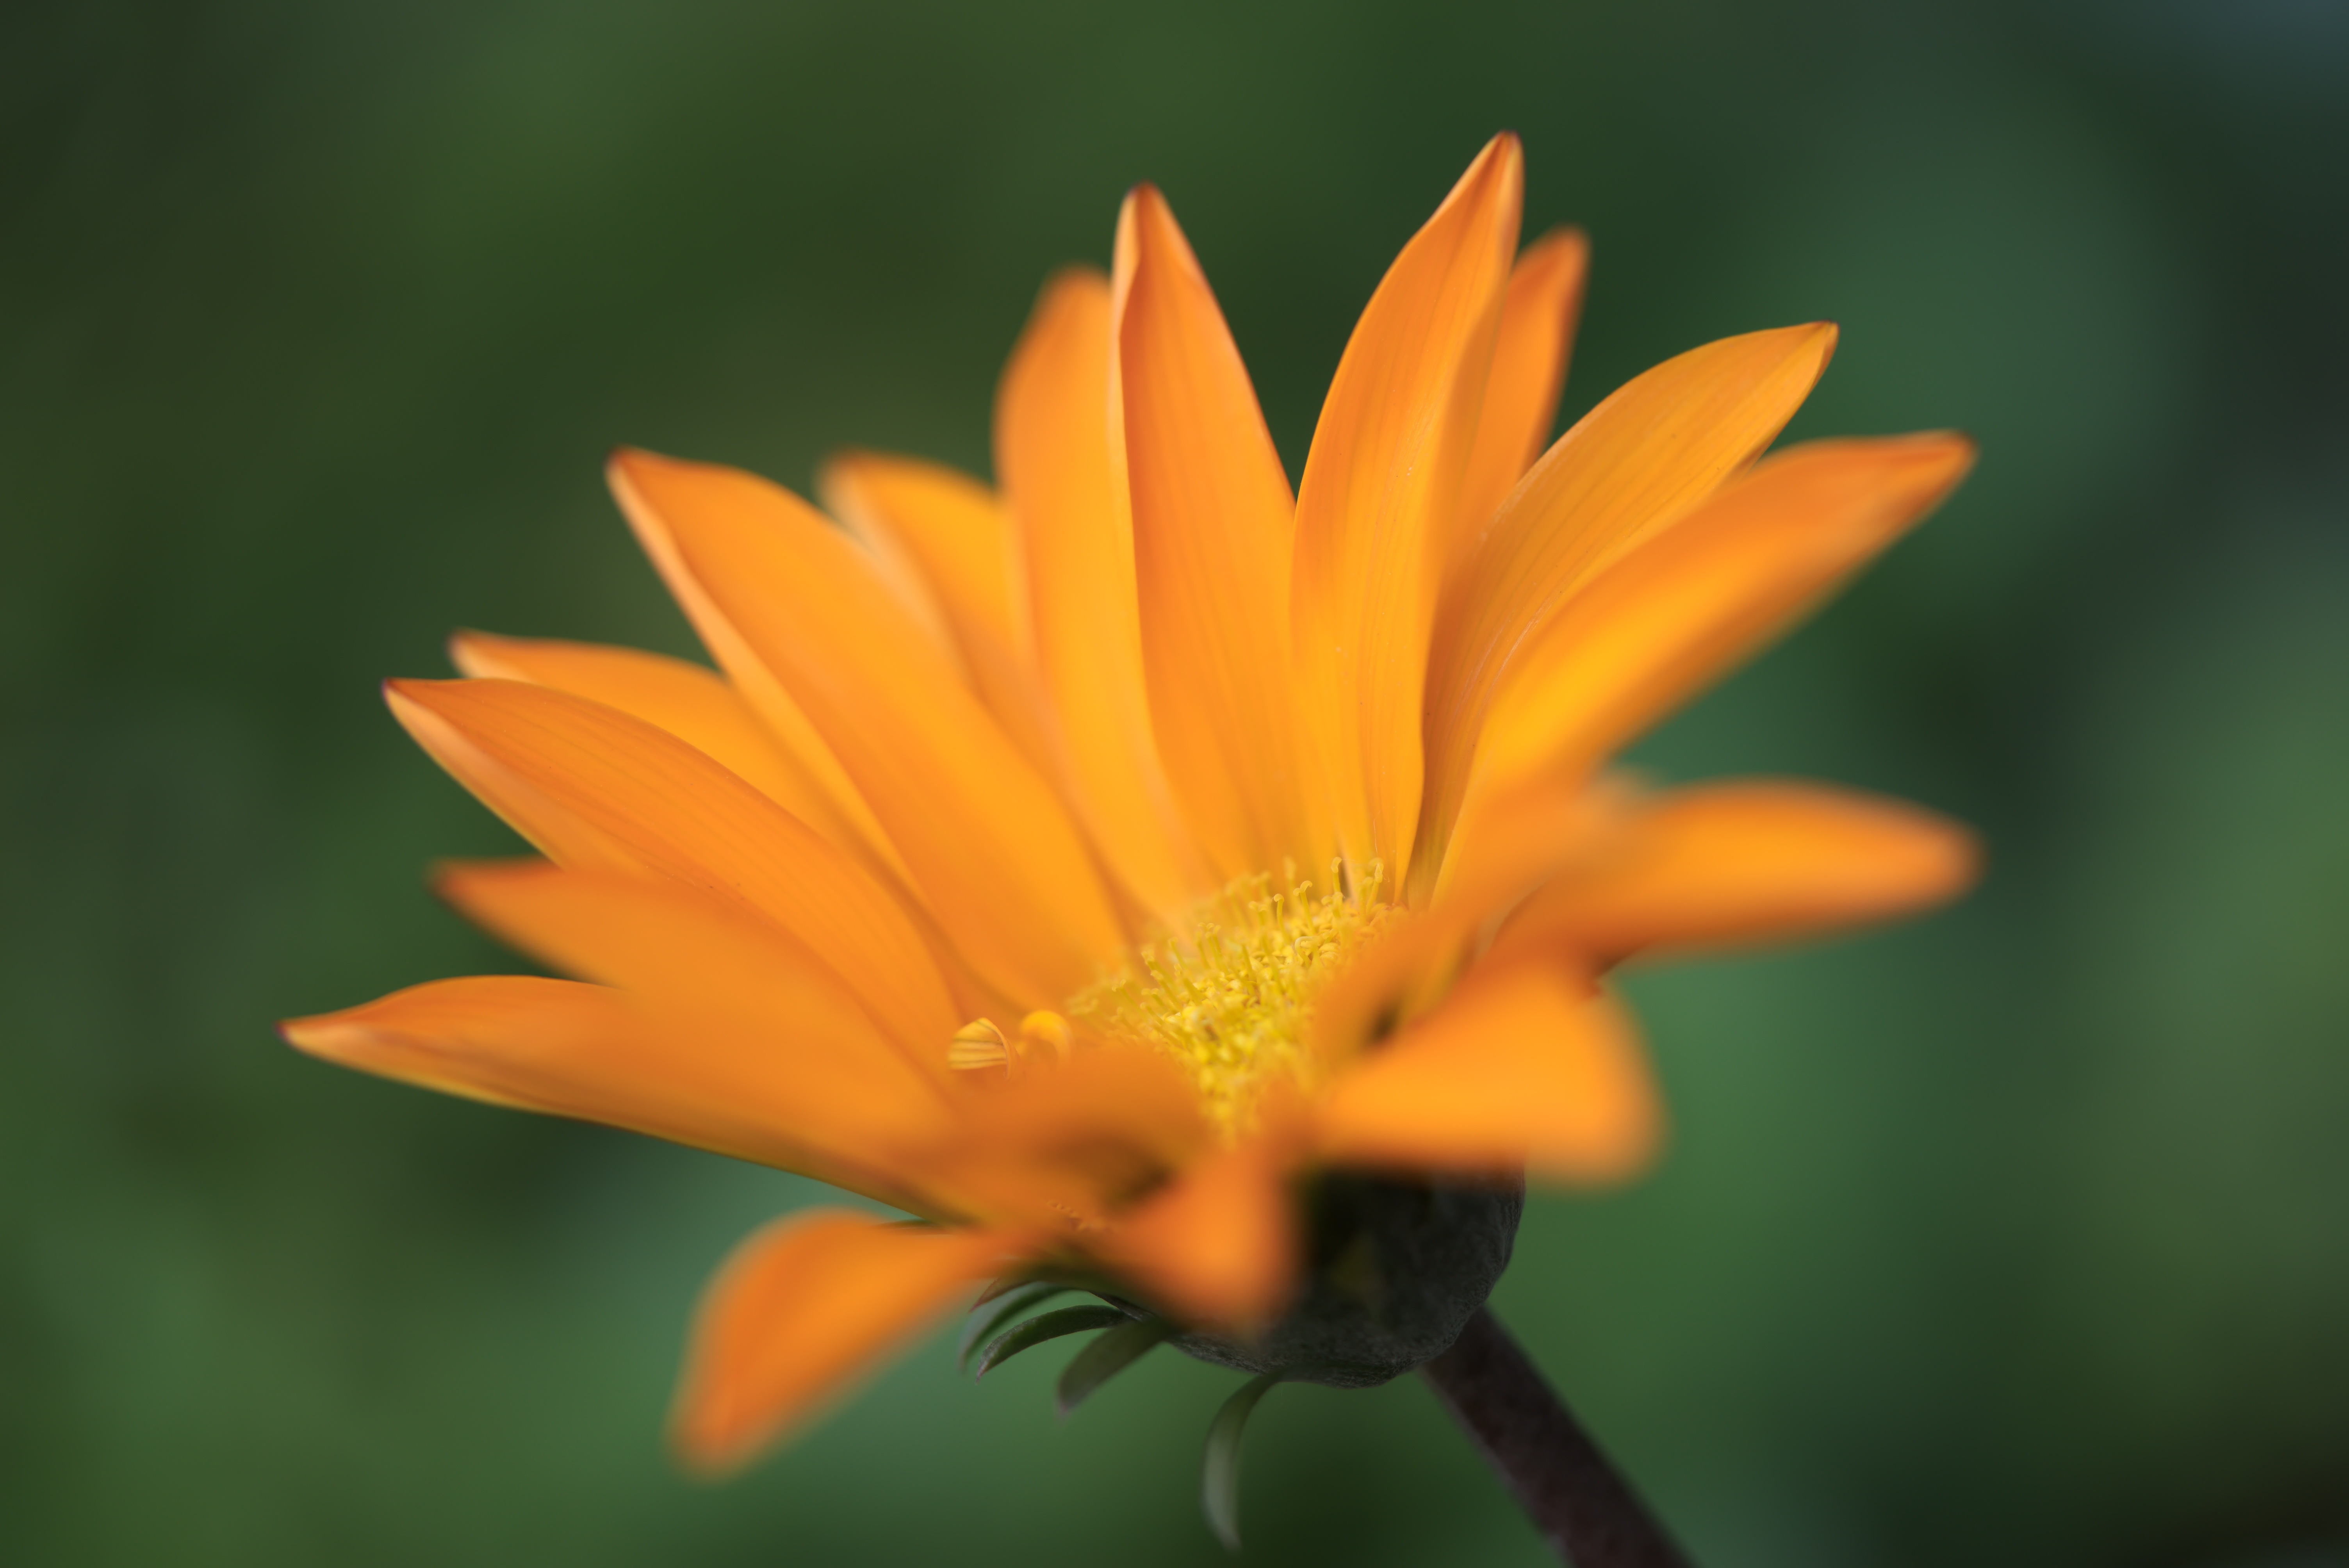
nature, blur, plant, photography, leaf, flower, petal, botany, yellow, garden, flora, wildflower, flowers, close up, nectar, macro photography, flowering plant, gazania flowers, plant stem, land plant